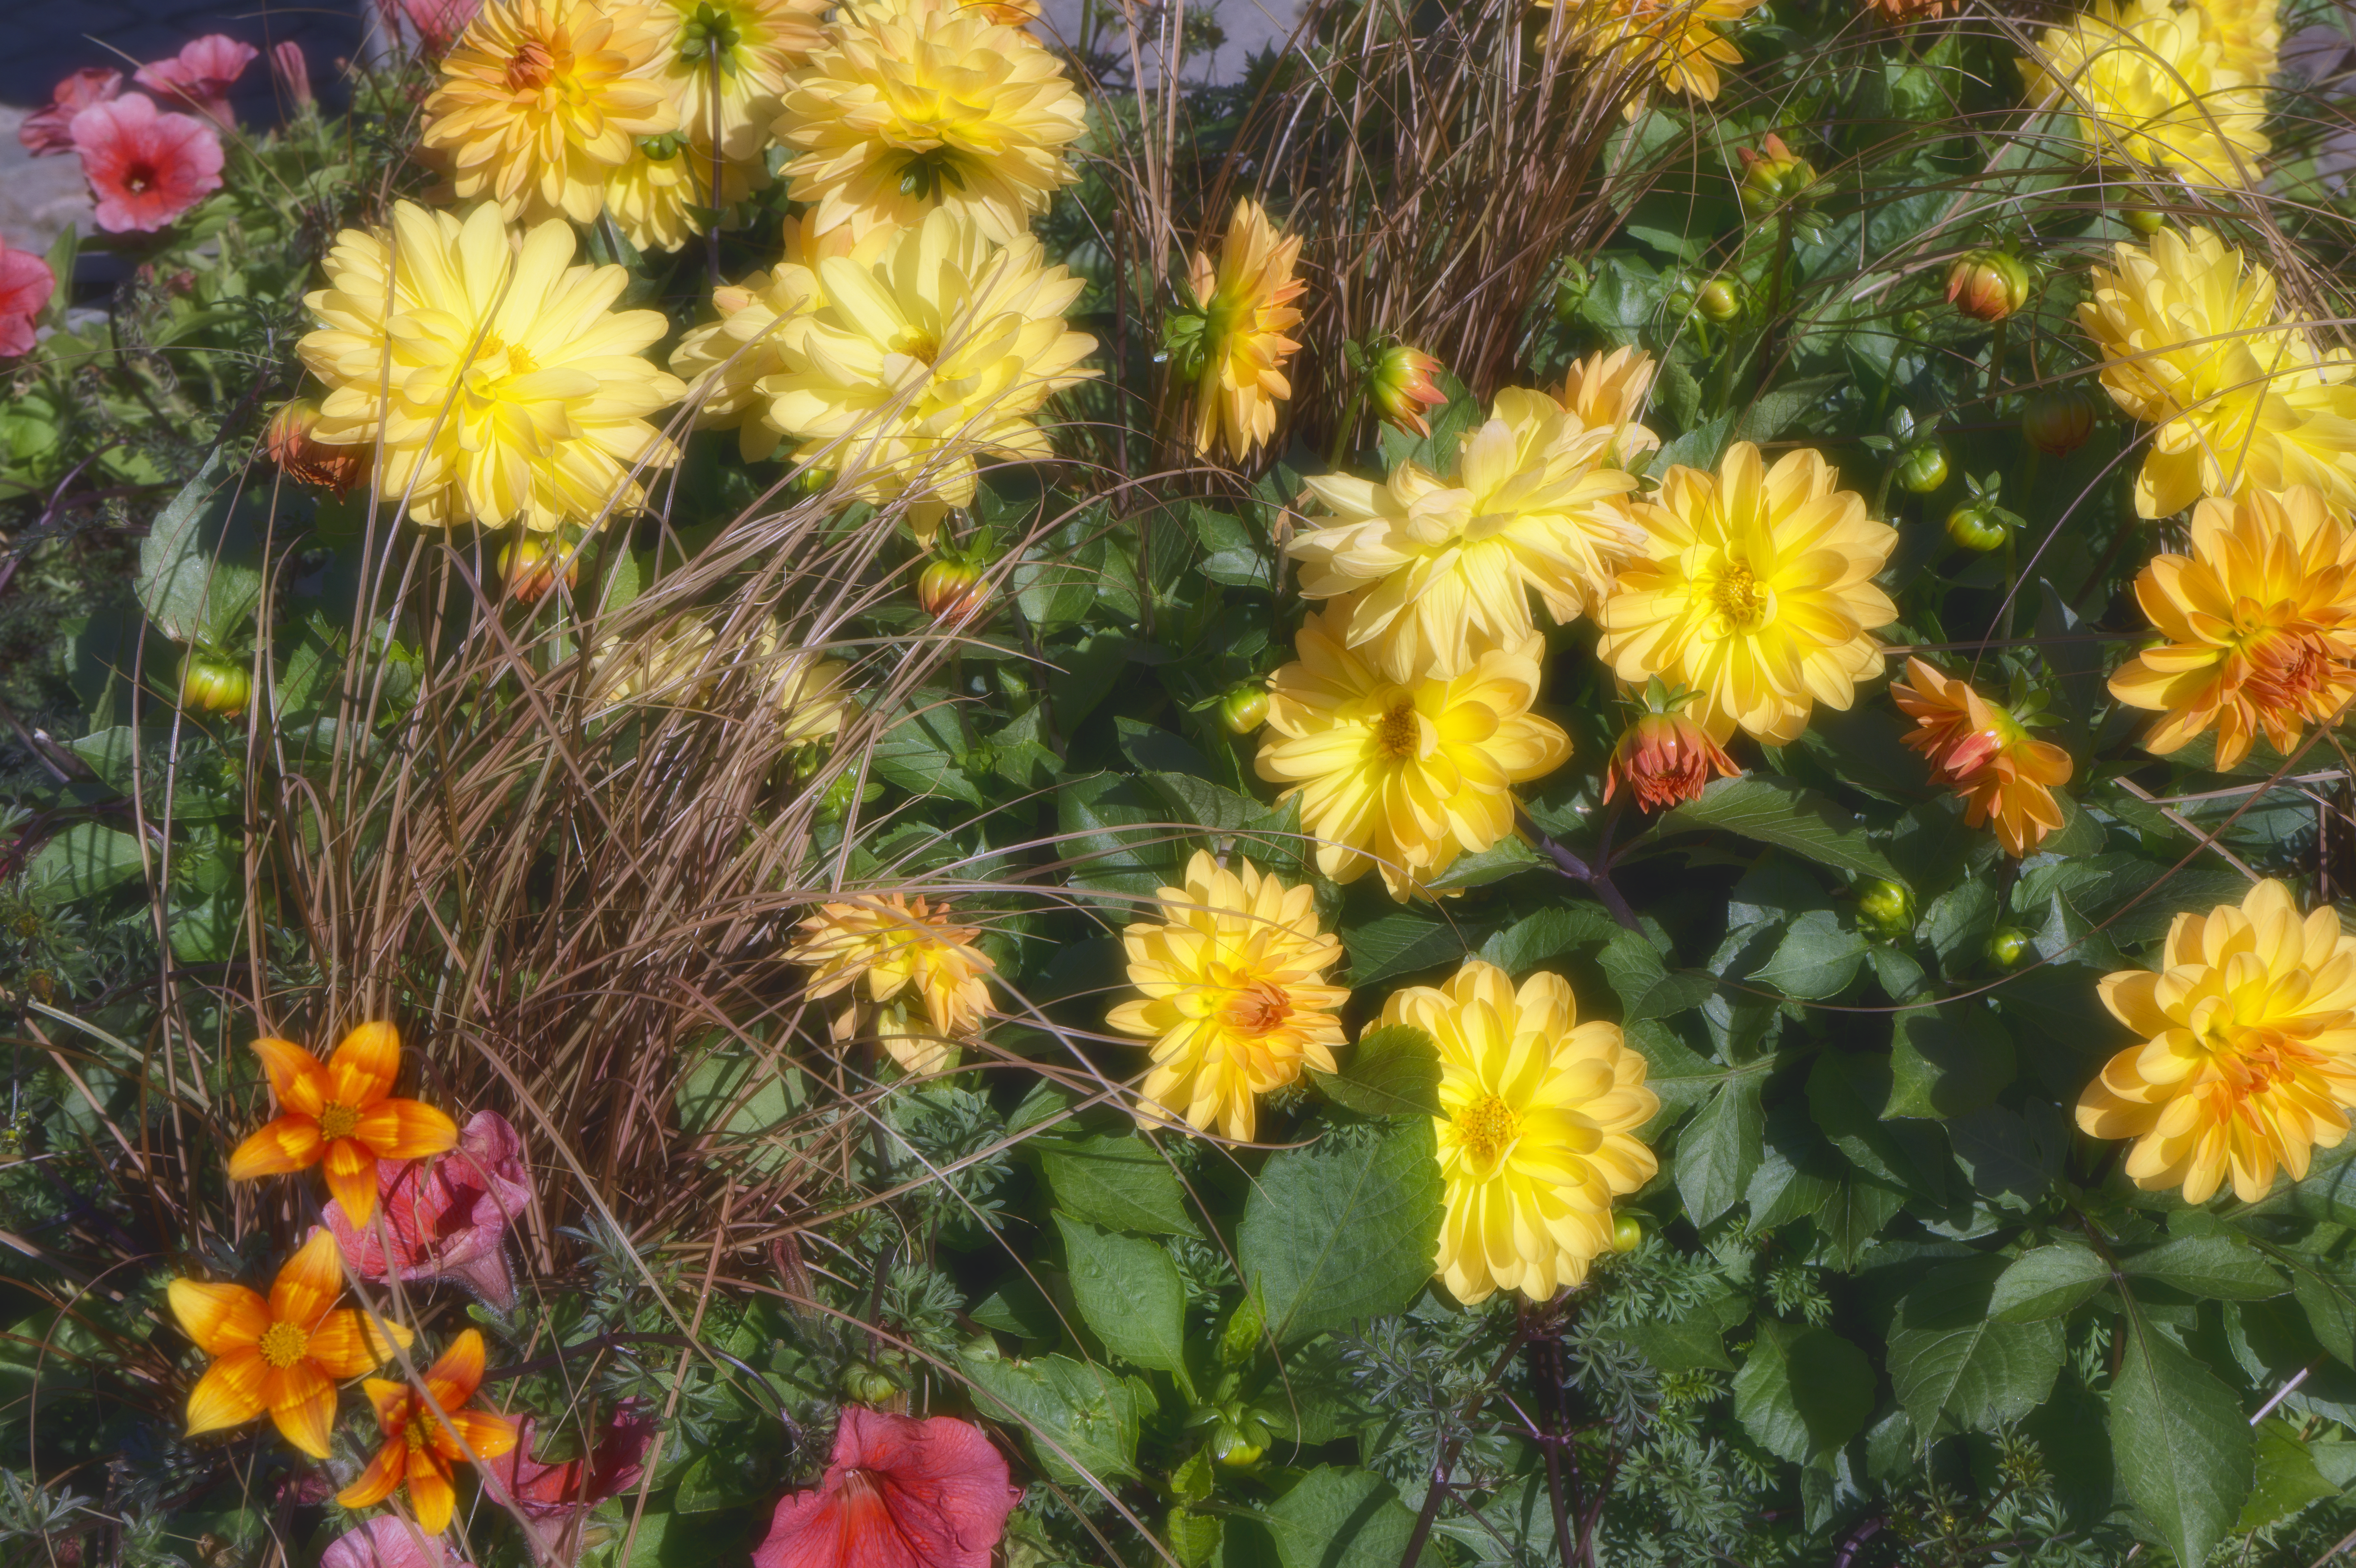
city, downtown, flowers, cool image, sony, finland, helsinki, alpha, cool photo, i, 3000, ilce, ilce3000, 3000k, ilce3000k